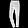
Label: Trouser